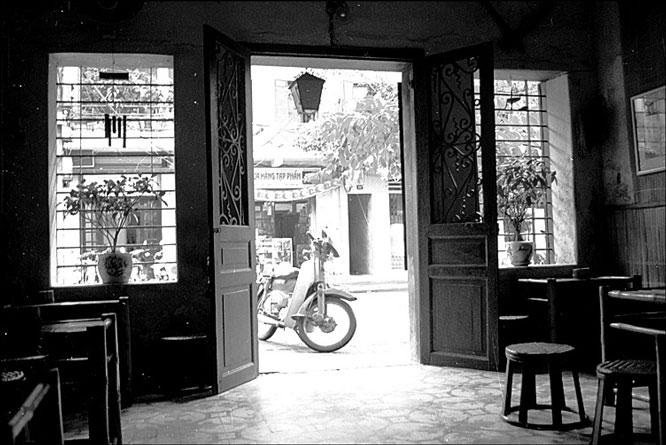
có một chiếc xe máy đang được dựng ở phía trước cửa